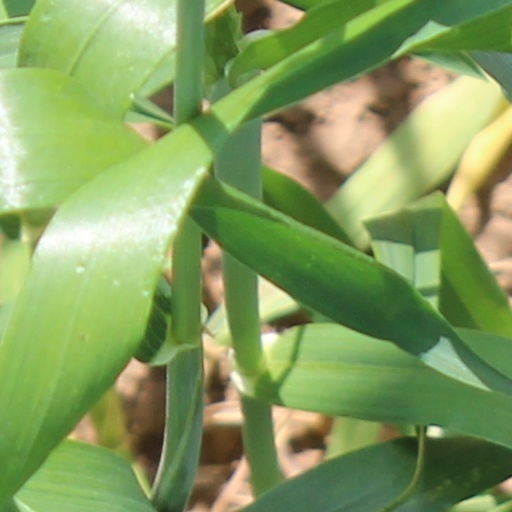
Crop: wheat